2003 Greek Football Cup final

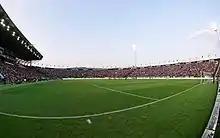
Toumba Stadium.

This was the first Greek Cup final held at Toumba Stadium (Toumba also hosted the first leg of the 1992 two-legged final between PAOK and Olympiacos).